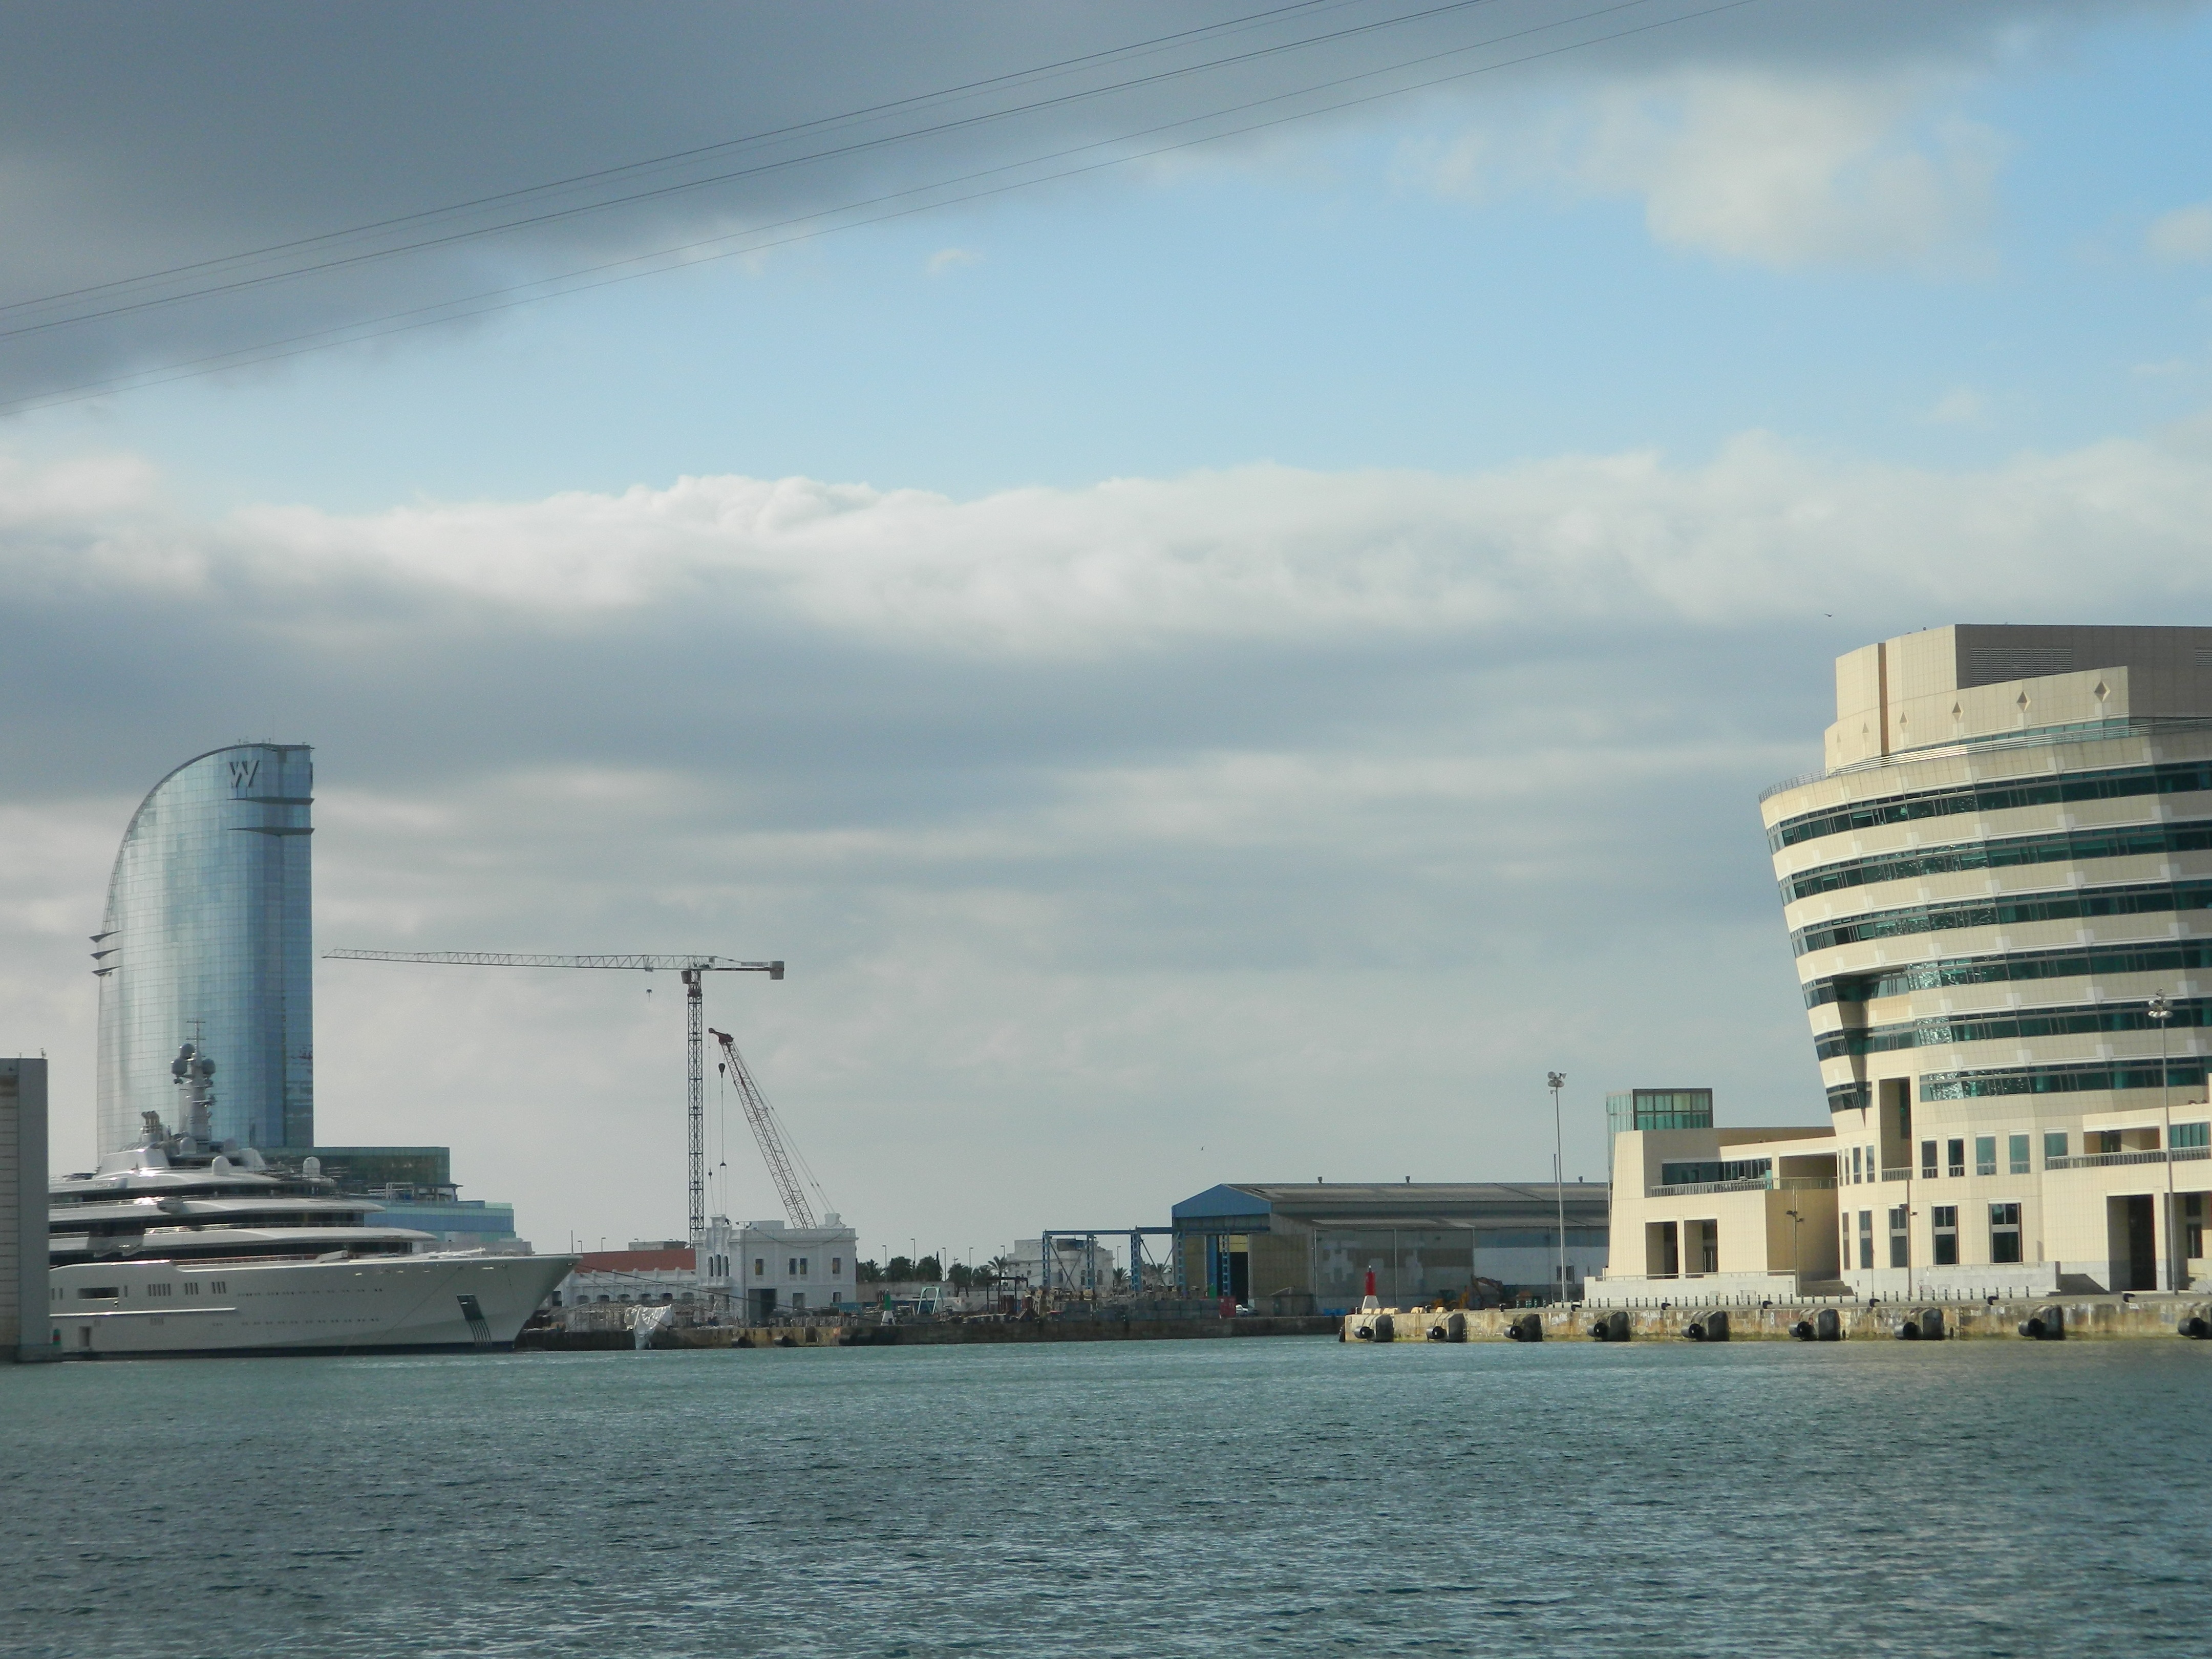
sea, coast, dock, skyline, ship, cityscape, transport, vehicle, tower, harbor, port, barcelona, ferry, spain, holidays, infrastructure, watercraft, cruise ship, passenger ship